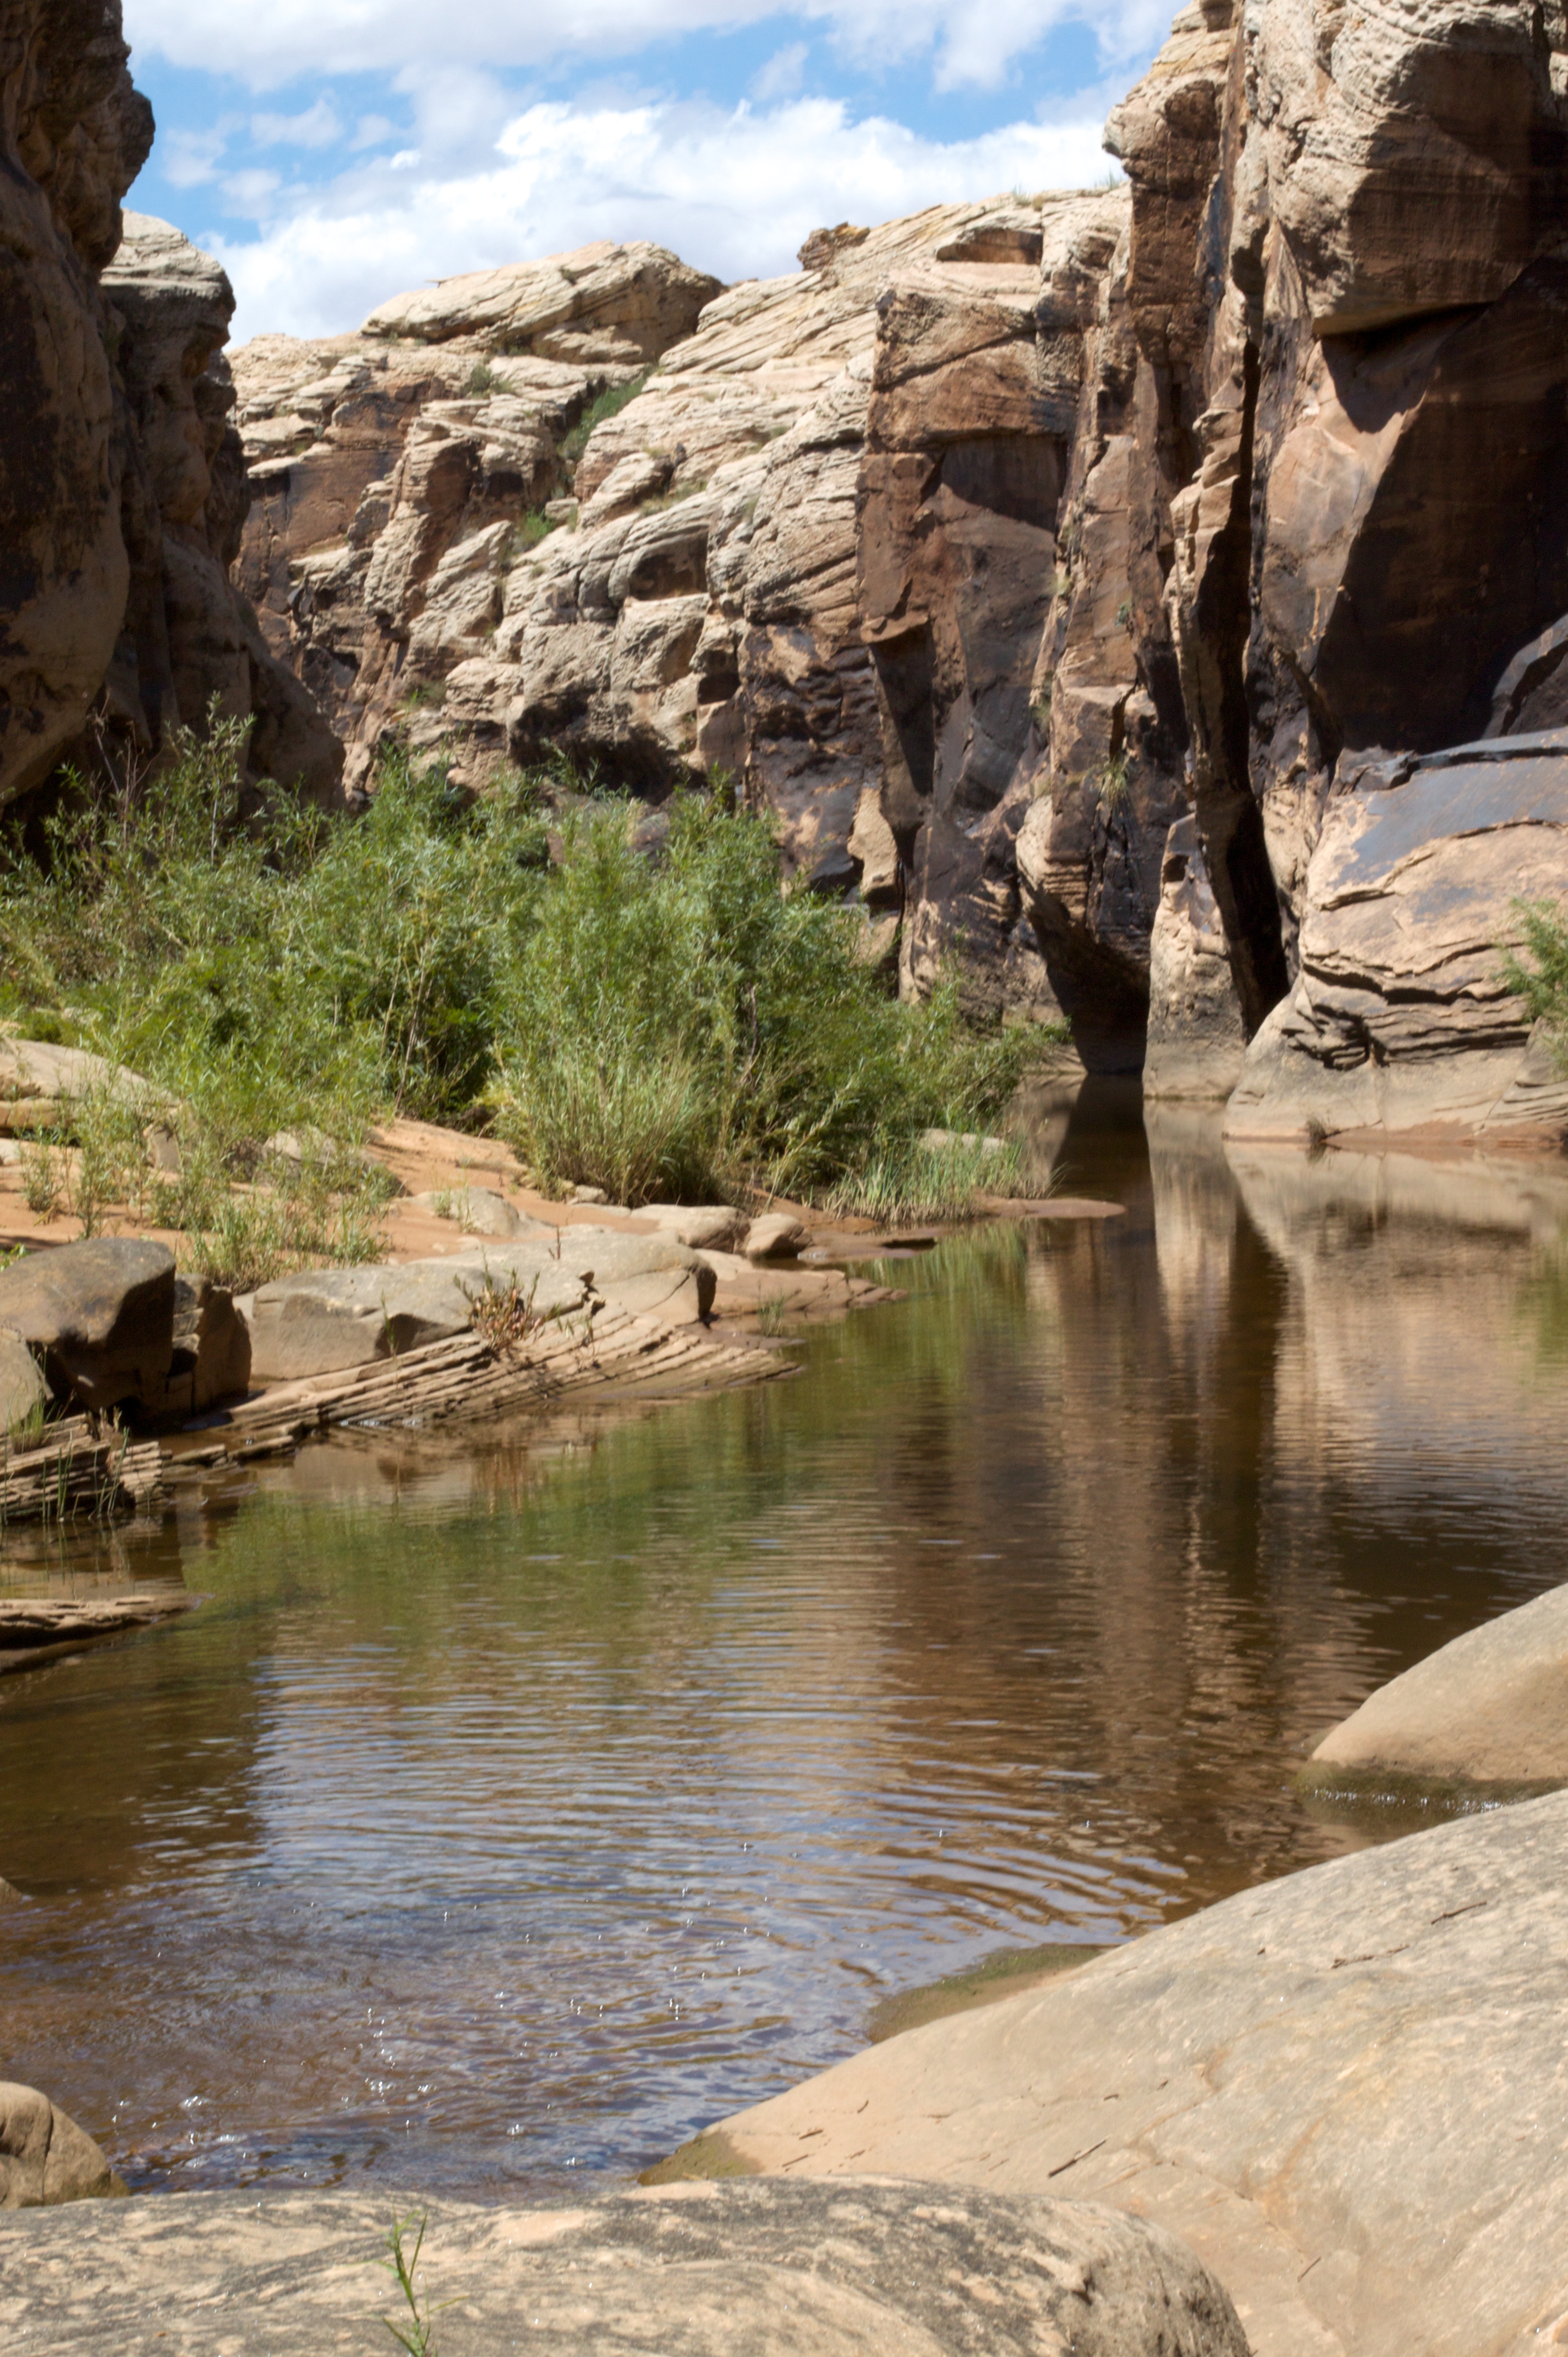
rock, wilderness, river, valley, formation, park, canyon, national park, geology, badlands, rockartranch, wadi, landform, geographical feature